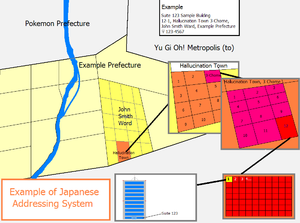
Le système d’adressage japonais est utilisé pour identifier chaque lieu au Japon. Ce système diffère des normes de présentation de l’adresse postale occidentale, puisqu’il commence par le lieu géographique le plus général pour se terminer par le plus spécifique.